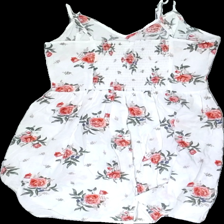
View: back
Type: Dress
Category: Ladies
Brand: H&M
Colors: White, Green, Multicolor, Red
Material: 54% cotton, 46% viscose
Pattern: Floral print
Cut: Regular, V-collar
Size: 40
Season: All
Smell: Minor
Price range: <50
Recommended usage: Reuse
Comment: detergent smell